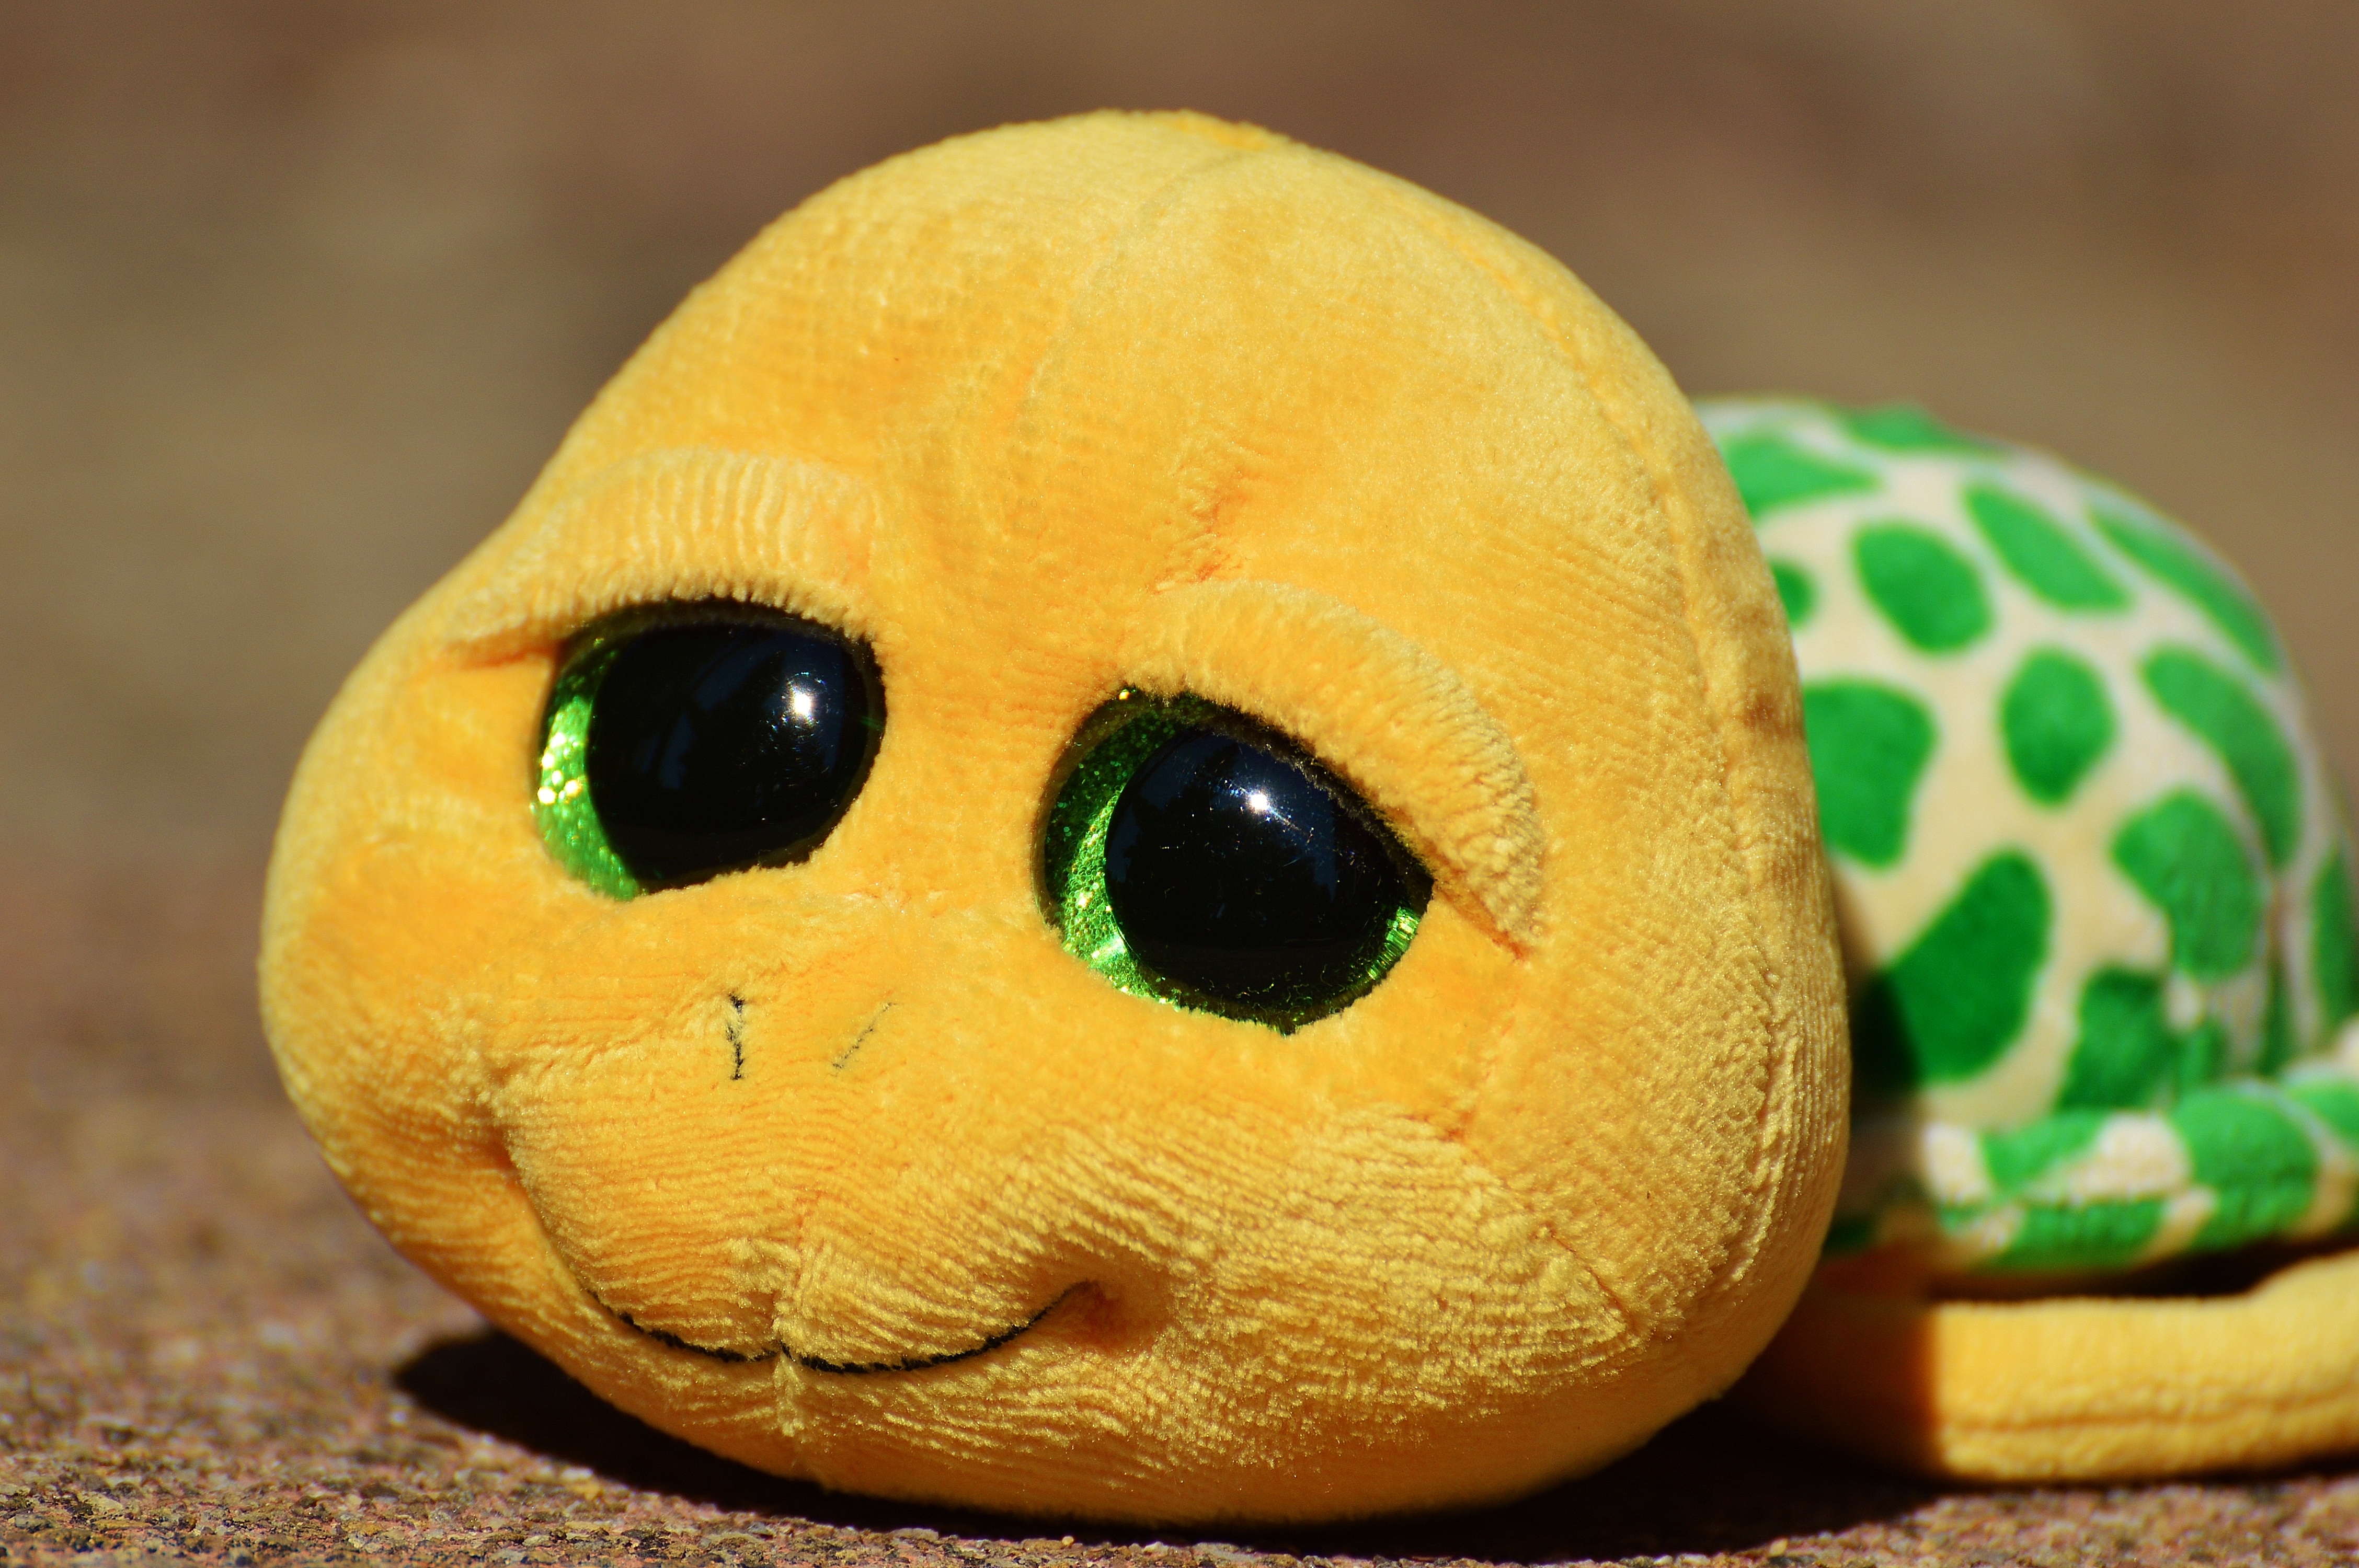
plant, fruit, sweet, flower, cute, food, produce, insect, pumpkin, turtle, yellow, toy, teddy bear, close up, toys, funny, plush, carving, stuffed animal, cuddly, children toys, macro photography, soft toy, flowering plant, stuffed toy, glitter eyes, land plant